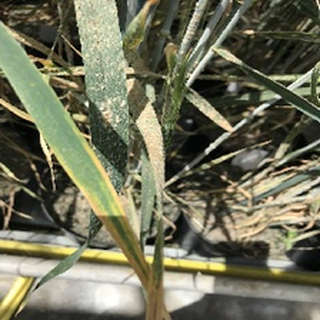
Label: wheat_mildew